Oleg Penkovsky

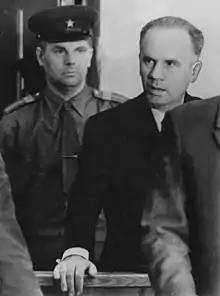
Penkovsky at the trial in 1963

On 2 November, 1962, Penkovsky's Western handlers in Moscow received two voiceless telephone calls and a visual signal (a chalk mark on a telephone pole or street light pole), ostensibly from him, notifying them that his dead drop had been loaded. Upon servicing the dead drop (which held a letter ostensibly from him) that same day, a CIA officer by the name of Richard Jacob, who was stationed at the U.S. Embassy under diplomatic cover, was arrested. (Soviet authorities later claimed that Penkovsky had been apprehended ten days earlier, on the 22nd of October.) Penkovsky was tried and executed, but there are conflicting reports about the manner of his death. Alexander Zagvozdin, chief KGB interrogator for the investigation, stated that Penkovsky had been "questioned perhaps a hundred times" and that he had been shot and cremated.